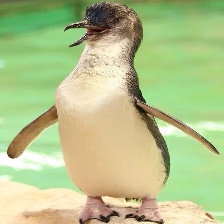
Species: FAIRY PENGUIN
Scientific name: EUDYPTULA MINOR
ImageNet parent category: king_penguin